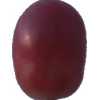
Label: pink_grape